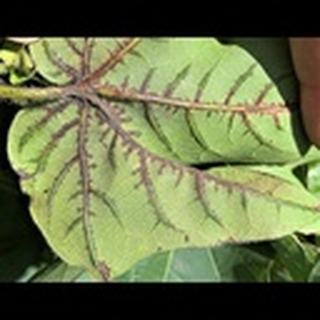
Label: cotton_bacterial_blight